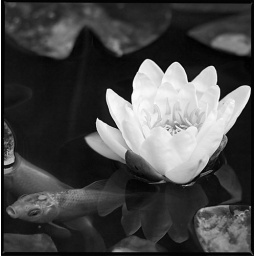
a barrel pond showing lilies and gold fish in black and white - a scene of physical and meditative reflections